Lantau Island

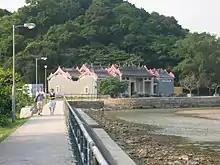
The Yeung Hau Temple in Tai O was built in 1699.

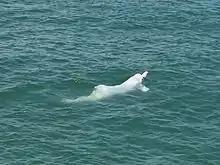
Adult Chinese white dolphin swimming off the coast of Lantau Island

Lantau Island was surveyed by a French fleet by Alexandre Dalmypre around the Delta of the Pearl River in 1760. Lantau Island was already clearly visible on Western maps around the Delta, on the most important waterway to Canton.